Patrick Dupriez

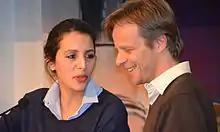
Zakia Khattabi (left) and Dupriez (right) in Charleroi, March 2015

Patrick Dupriez (born 17 February, 1968) is a Belgian French-speaking former politician, who led the Ecolo party alongside co-chair Zakia Khattabi from 22 March 2015 until 19 October 2018.